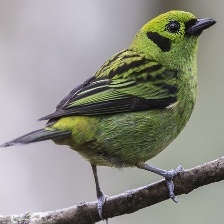
Species: EMERALD TANAGER
Scientific name: TANGARA FLORIDA